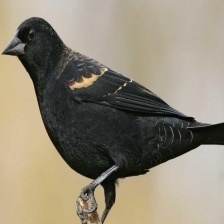
Species: RED WINGED BLACKBIRD
Scientific name: AGELAIUS PHOENICEUS